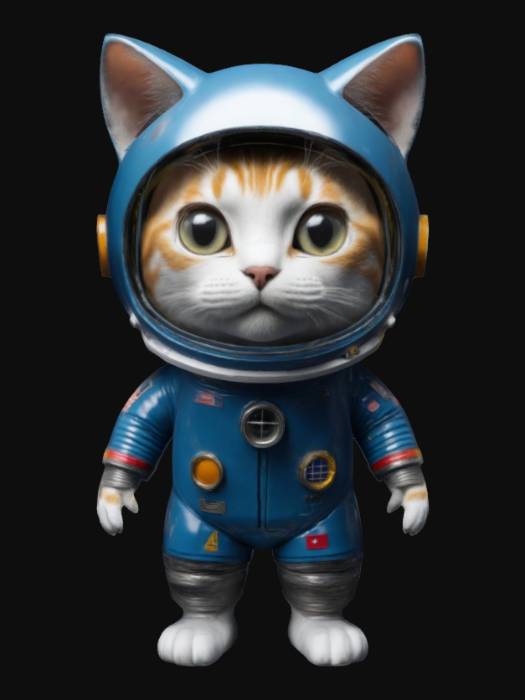
미적 점수 (1~10점): 7